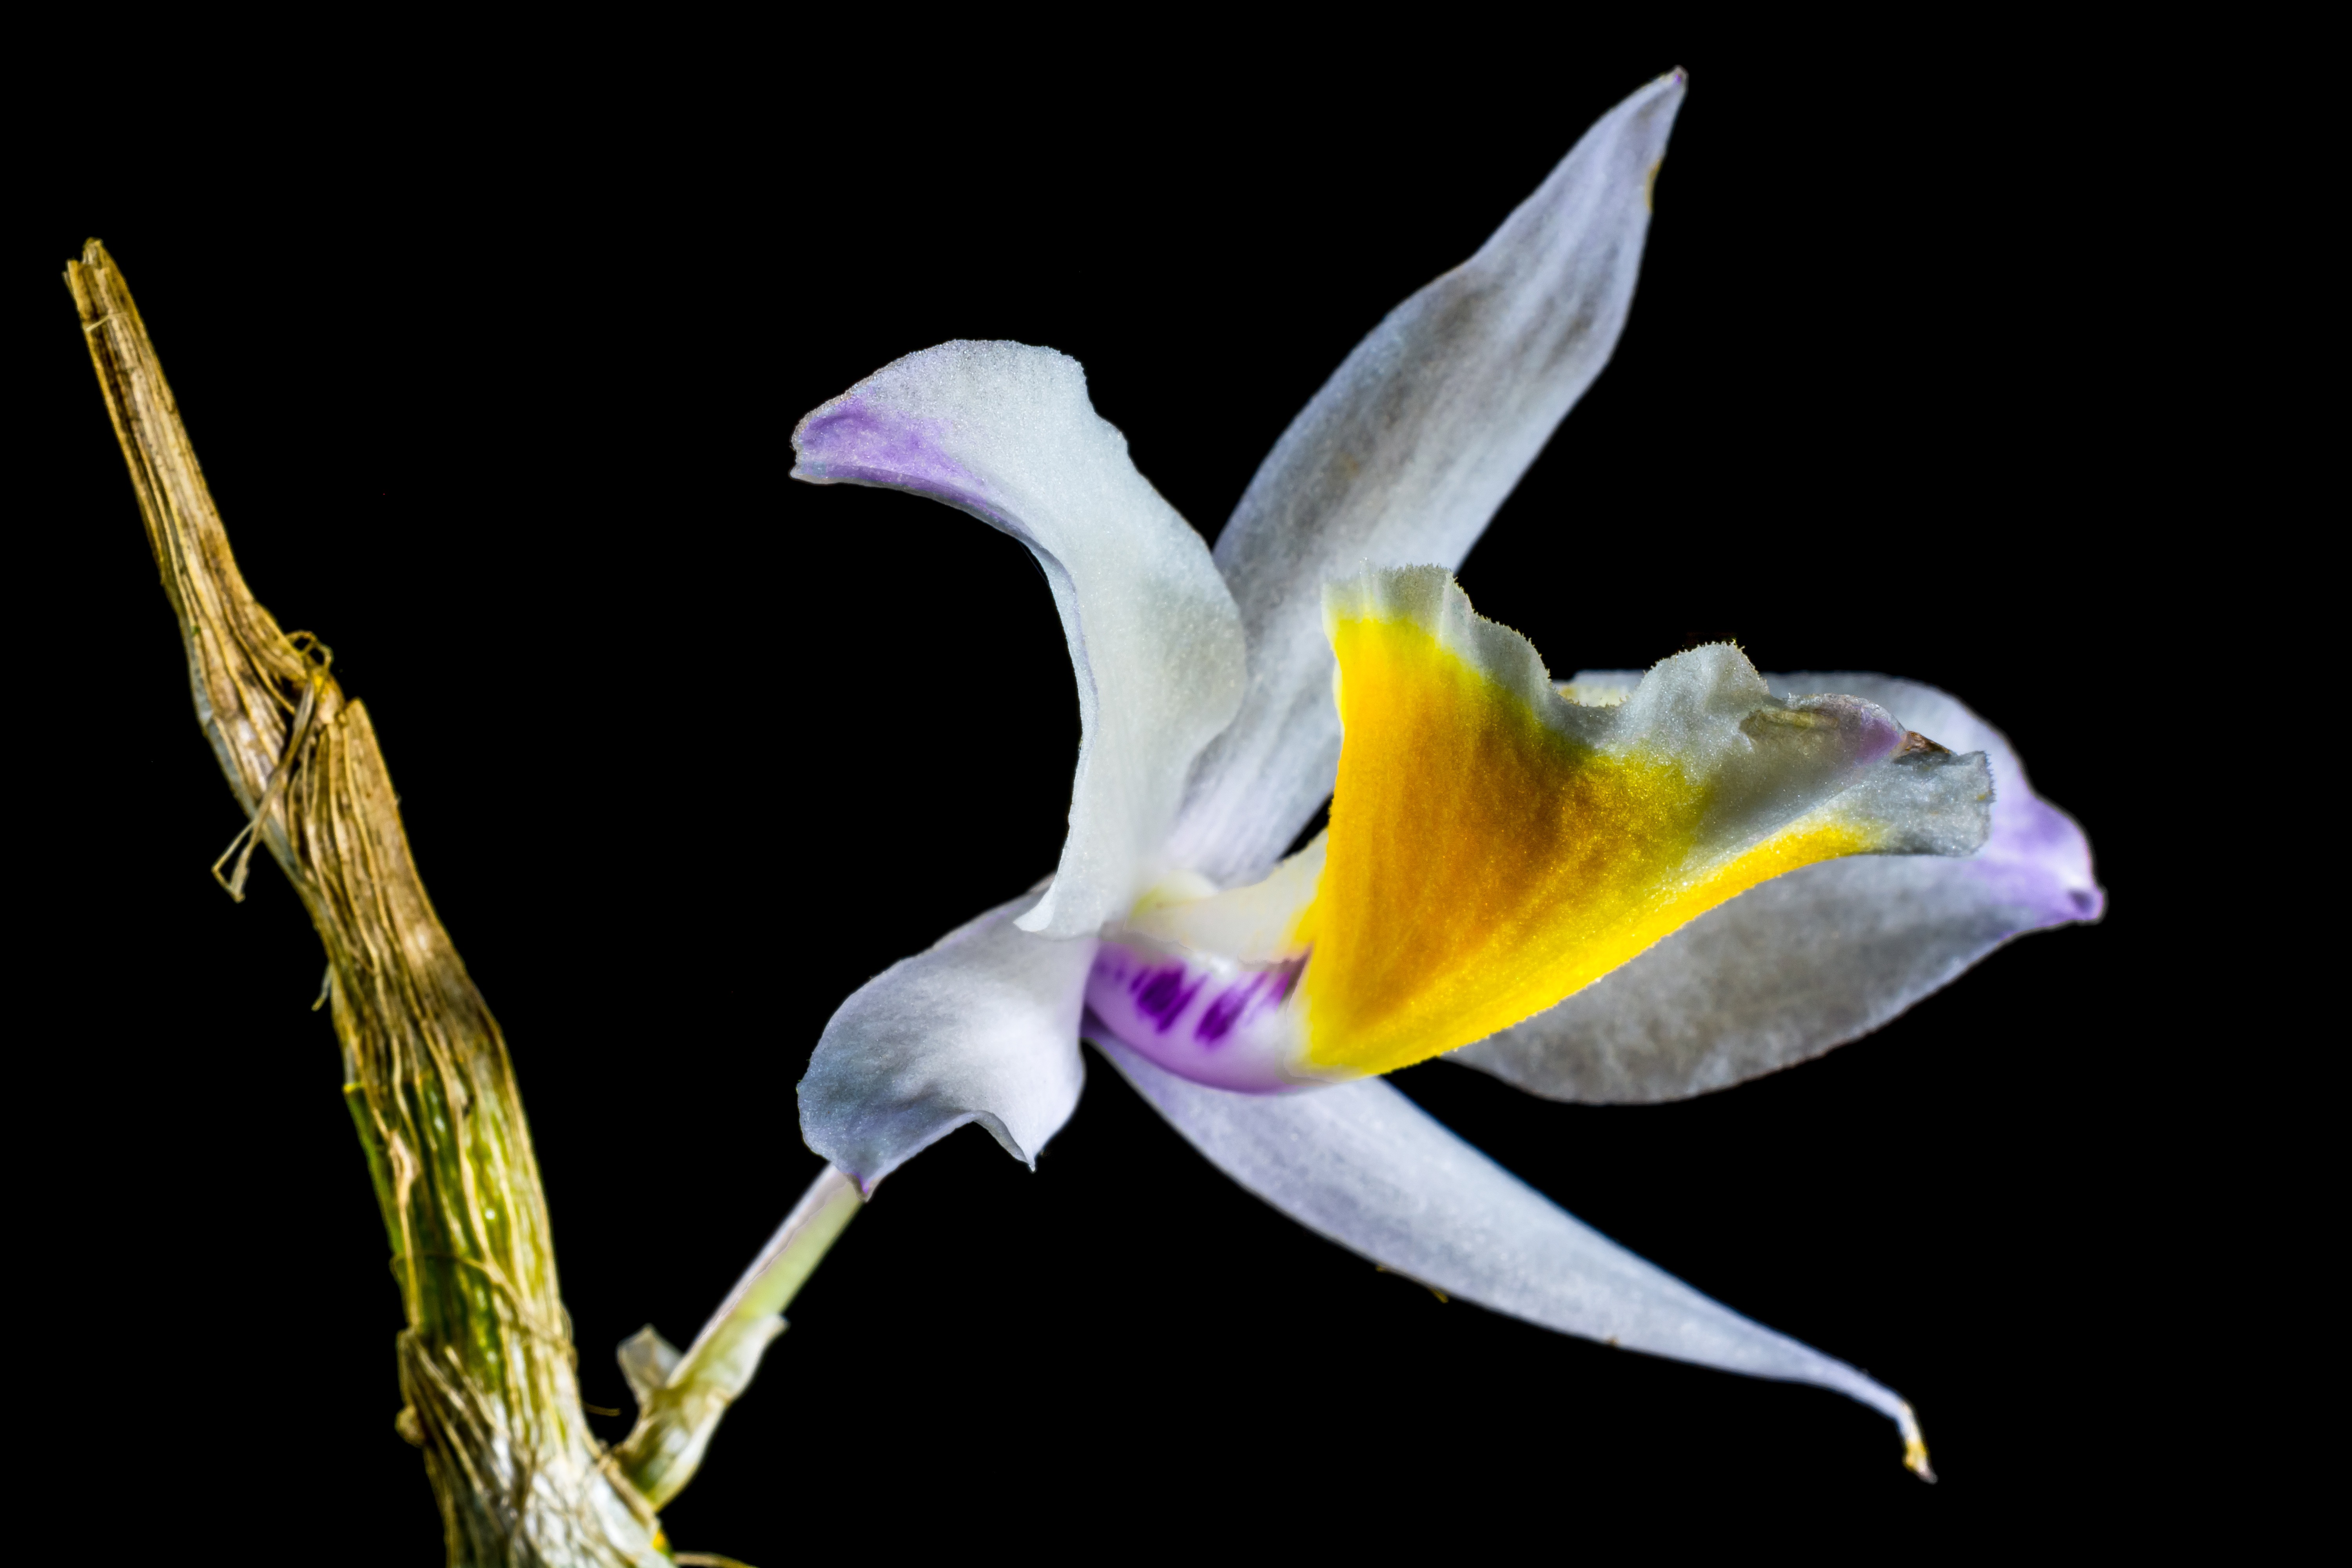
blossom, plant, flower, petal, bloom, yellow, flora, orchid, eye, macro photography, flowering plant, wild orchid, dendrobium, plant stem, land plant, white purple yellow